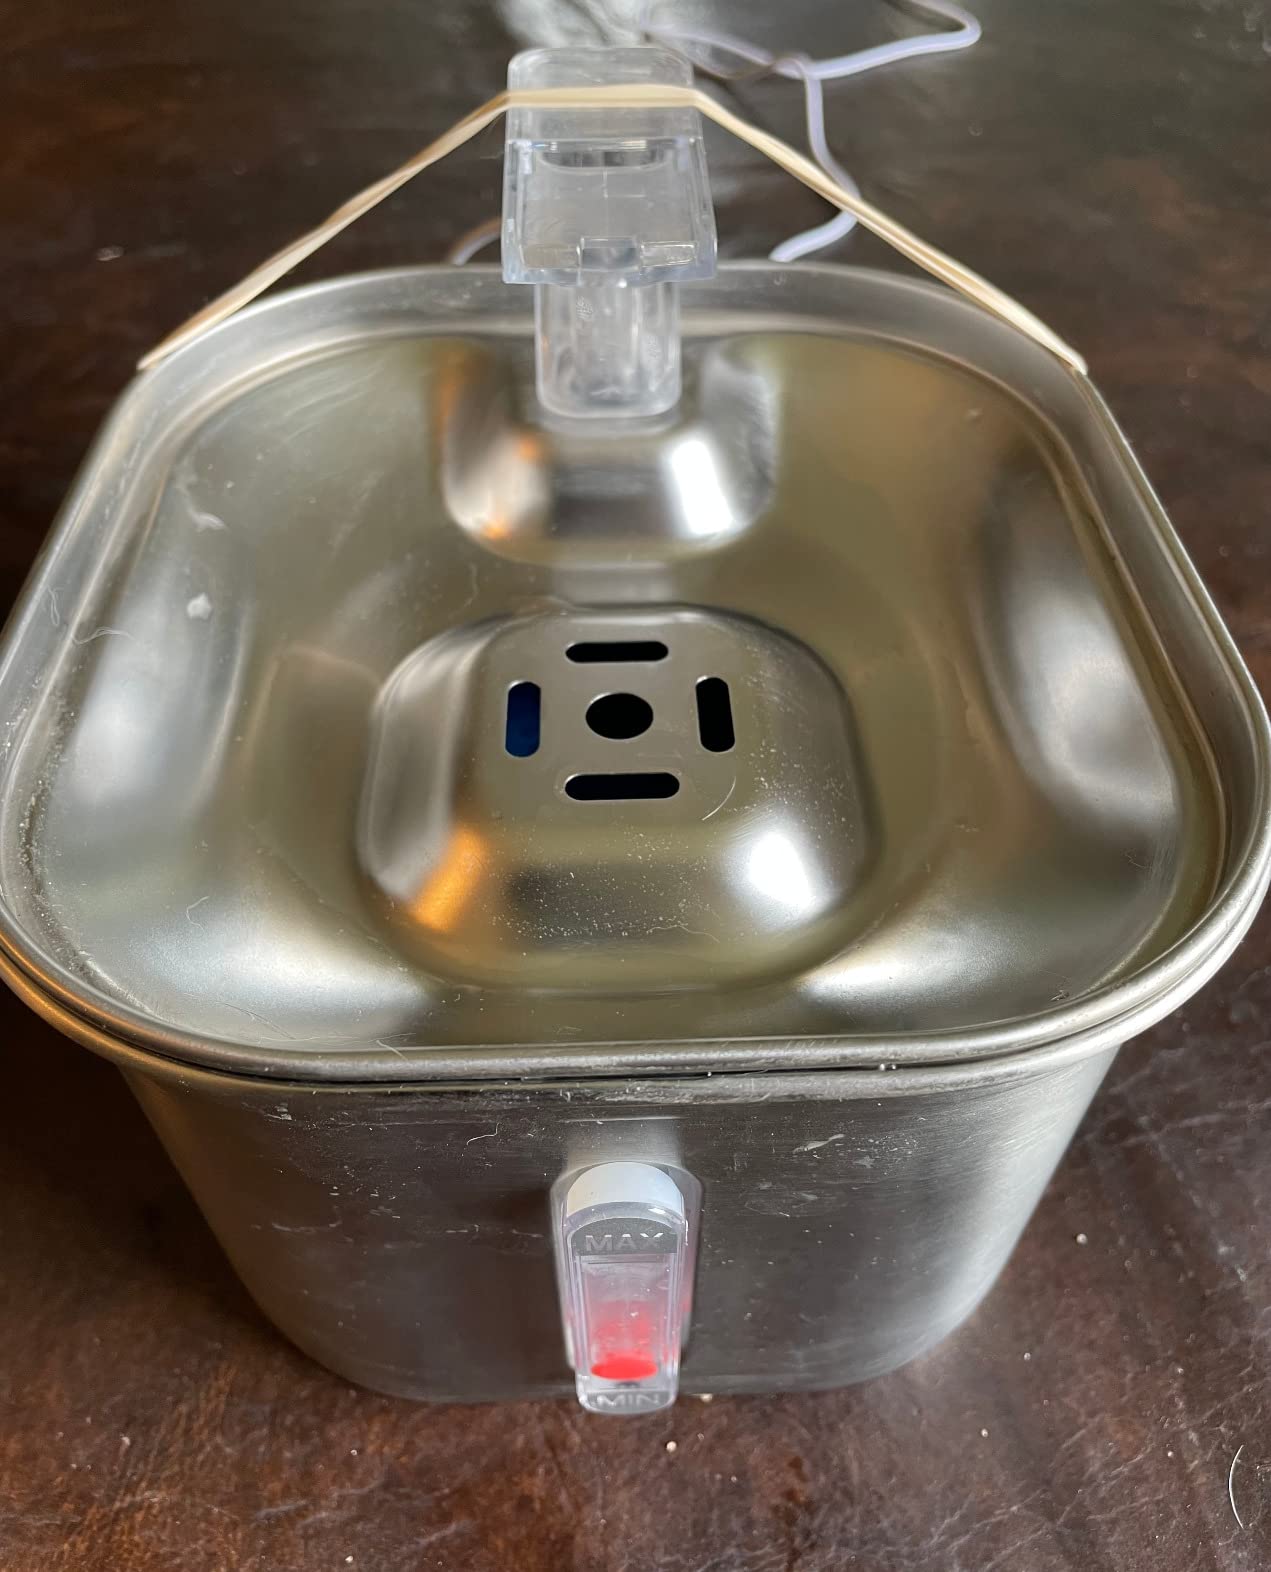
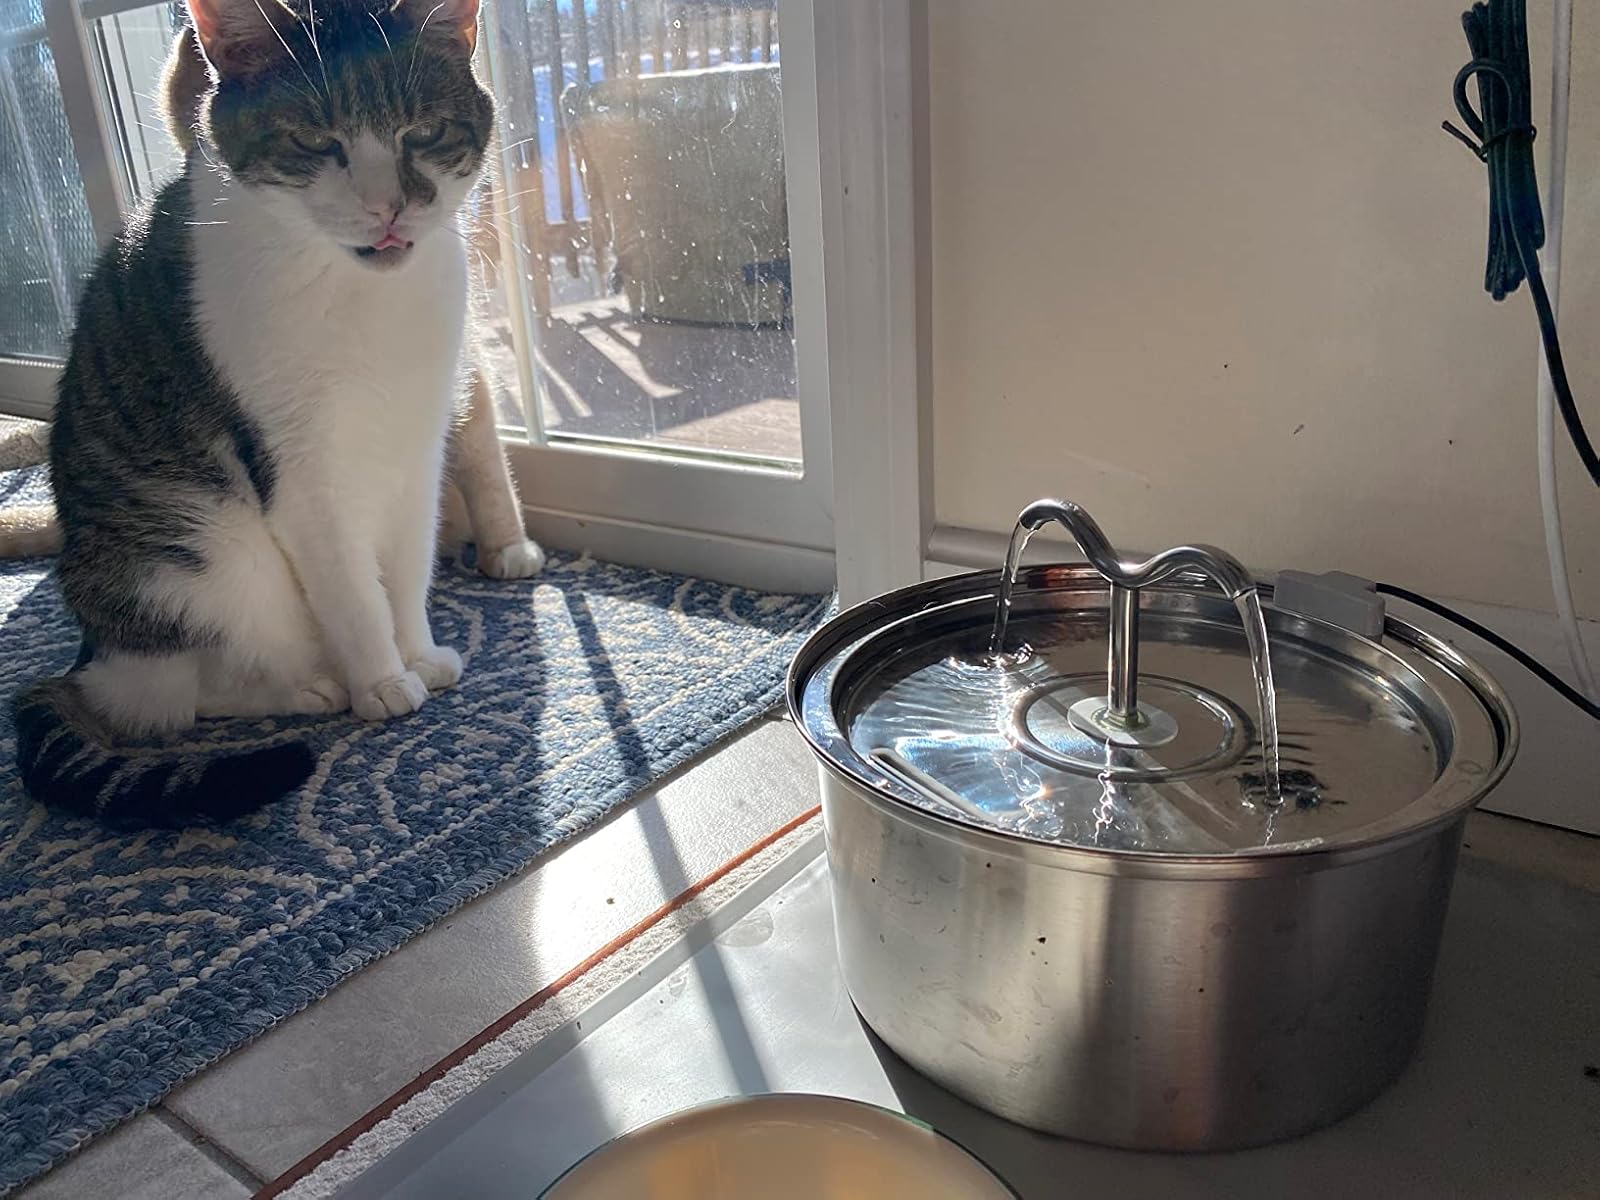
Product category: items_bowl
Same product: no